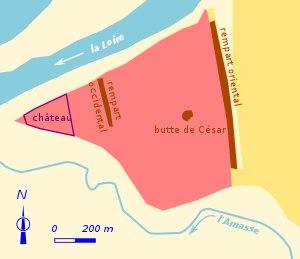
L'oppidum des Châteliers est un site archéologique français de la commune d'Amboise, dans le département d'Indre-et-Loire, en région Centre-Val de Loire. Dominant la ville moderne d'Amboise, il est implanté de manière stratégique sur un éperon calcaire dominant de près de 50 m le confluent de la Loire et de l'un de ses affluents, l'Amasse.
Le rempart gaulois des Châteliers est une fortification en terre située sur le plateau des Châteliers, sur la commune française d'Amboise, dans le département d'Indre-et-Loire.